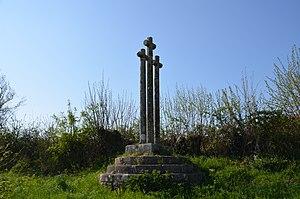
Calvaire à Bures-les-Monts.
Bures-les-Monts est une ancienne commune française, située dans le département du Calvados en région Normandie, devenue le 1ᵉʳ janvier 2016 une commune déléguée au sein de la commune nouvelle de Souleuvre en Bocage.